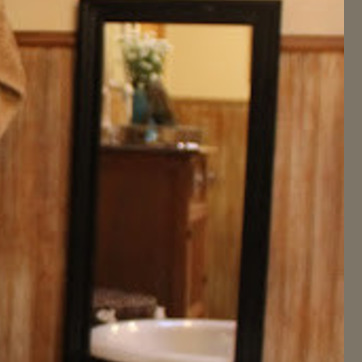
Material: mirror